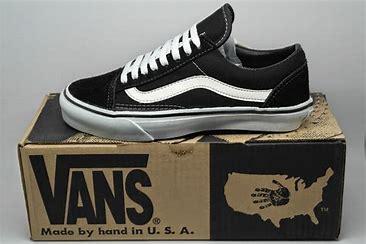
Brand: Vans
Model: Style 36 Skate